Tournon-sur-Rhône

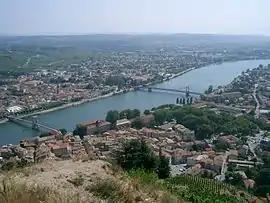
A view across the river in Tournon-sur-Rhône

Tournon-sur-Rhône (before 1988: "Tournon") is a commune in the Ardèche department of southern France. It is one of the most populous communes in the Ardèche department, after Annonay, Aubenas, and Guilherand-Granges.